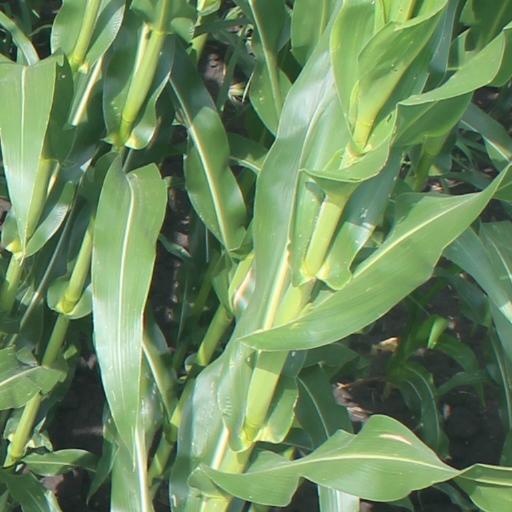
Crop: maize; corn